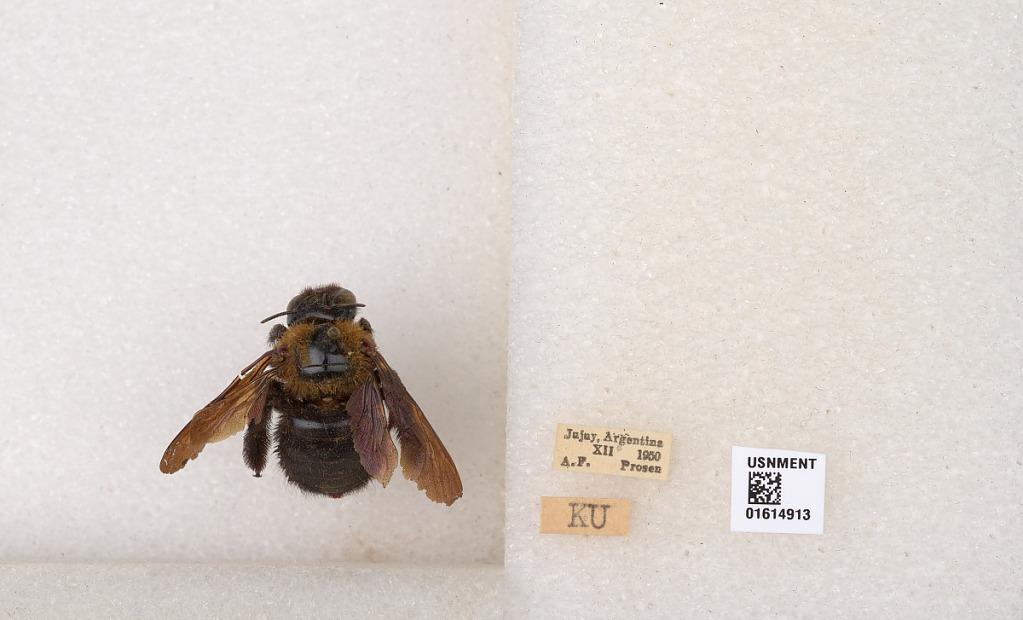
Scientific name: Xylocopa (Neoxylocopa) eximia Pérez
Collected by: A. Prosen
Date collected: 1950-12-1
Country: Argentina
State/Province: Jujuy
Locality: Jujuy